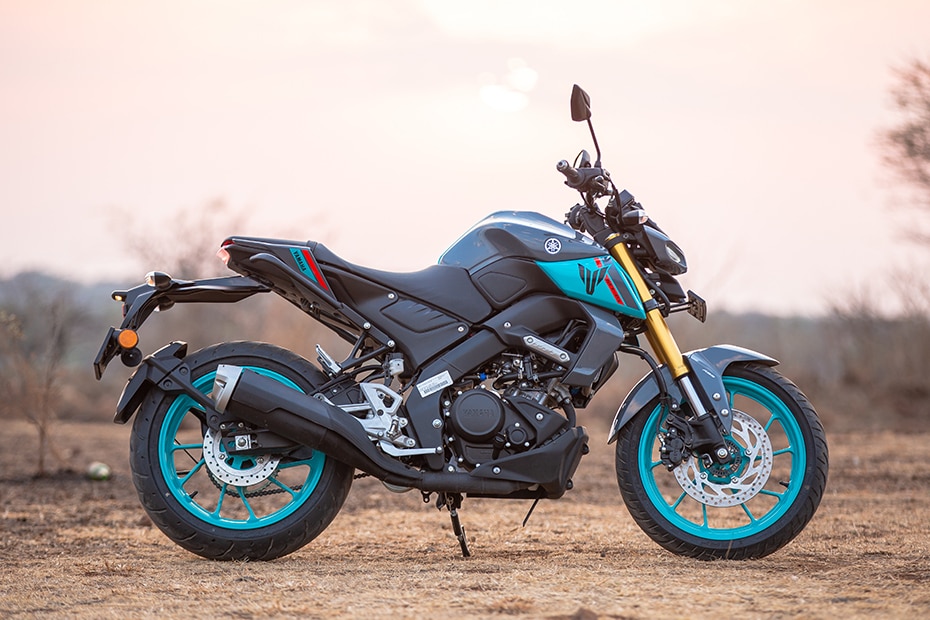
Vehicle type: Motorcycles